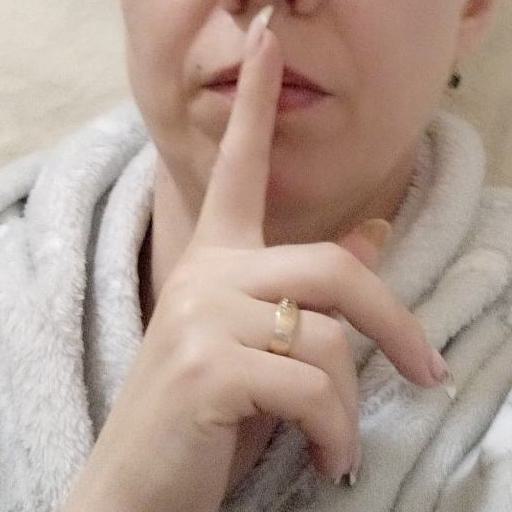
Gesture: mute